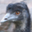
Label: bird